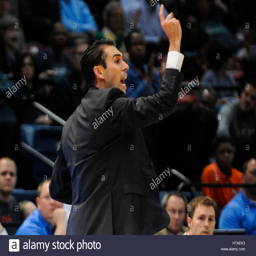
person calls out the play during the tournament